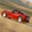
Label: automobile